Yrjö Soini

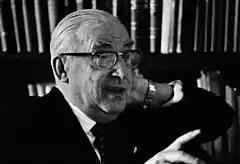
Yrjö Soini (1966)

Yrjö Vilho Soini (17 July 1896 – 6 February 1975) was a Finnish journalist, novelist and playwright, who used the pen name Agapetus. His humorous works enjoyed wide popularity in Finland during the 20th century and several of them have been adapted into films.